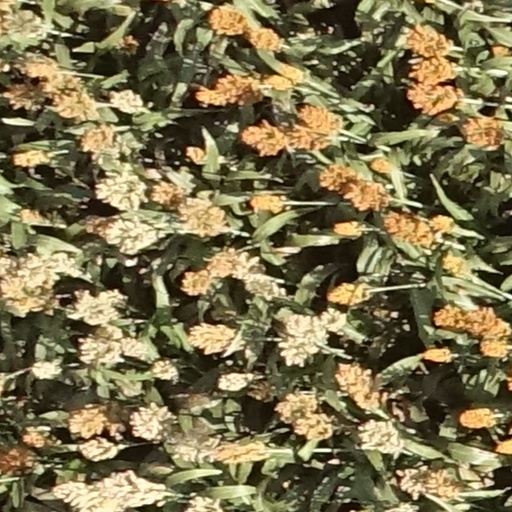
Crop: sorghum